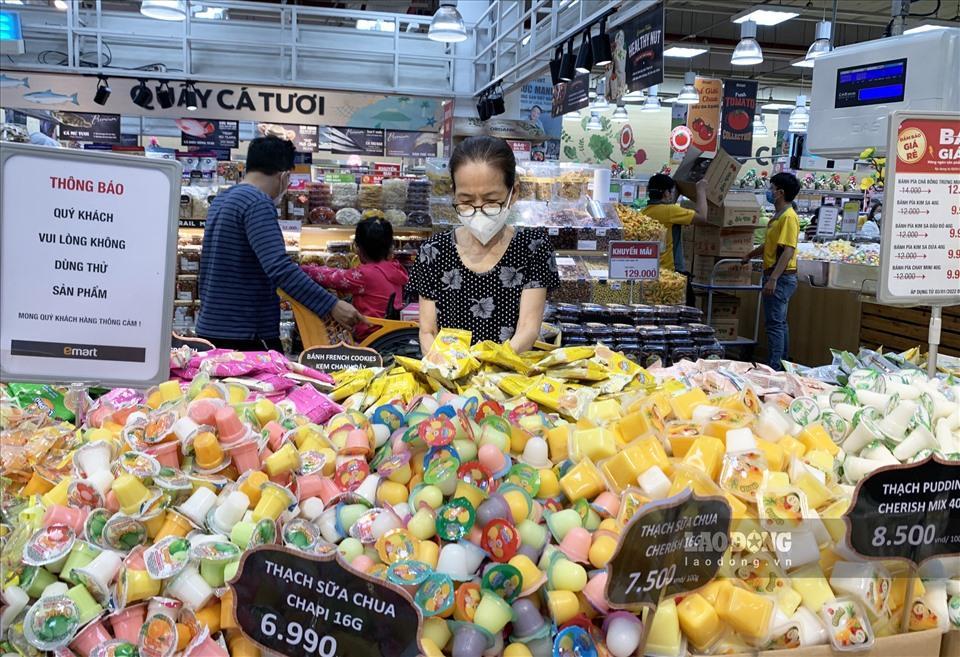
phía sau lưng người phụ nữ đứng ở quầy thạch rau câu là một người đàn ông mặc áo xanh sọc đen và một cô bé mặc áo khoác màu hồng